Tancred (novel)

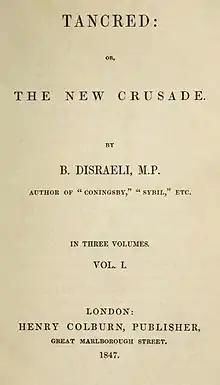
First edition title page

Tancred; or, The New Crusade (1847) is a novel by Benjamin Disraeli, first published by Henry Colburn in three volumes. Together with "Coningsby" (1844) and "Sybil" (1845) it forms a sequence sometimes called the Young England trilogy. It shares a number of characters with the earlier novels, but unlike them is concerned less with the political and social condition of England than with a religious and even mystical theme: the question of how Judaism and Christianity are to be reconciled, and the Church reborn as a progressive force.